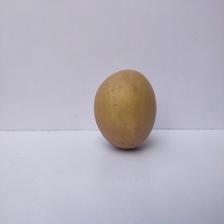
Size: Large